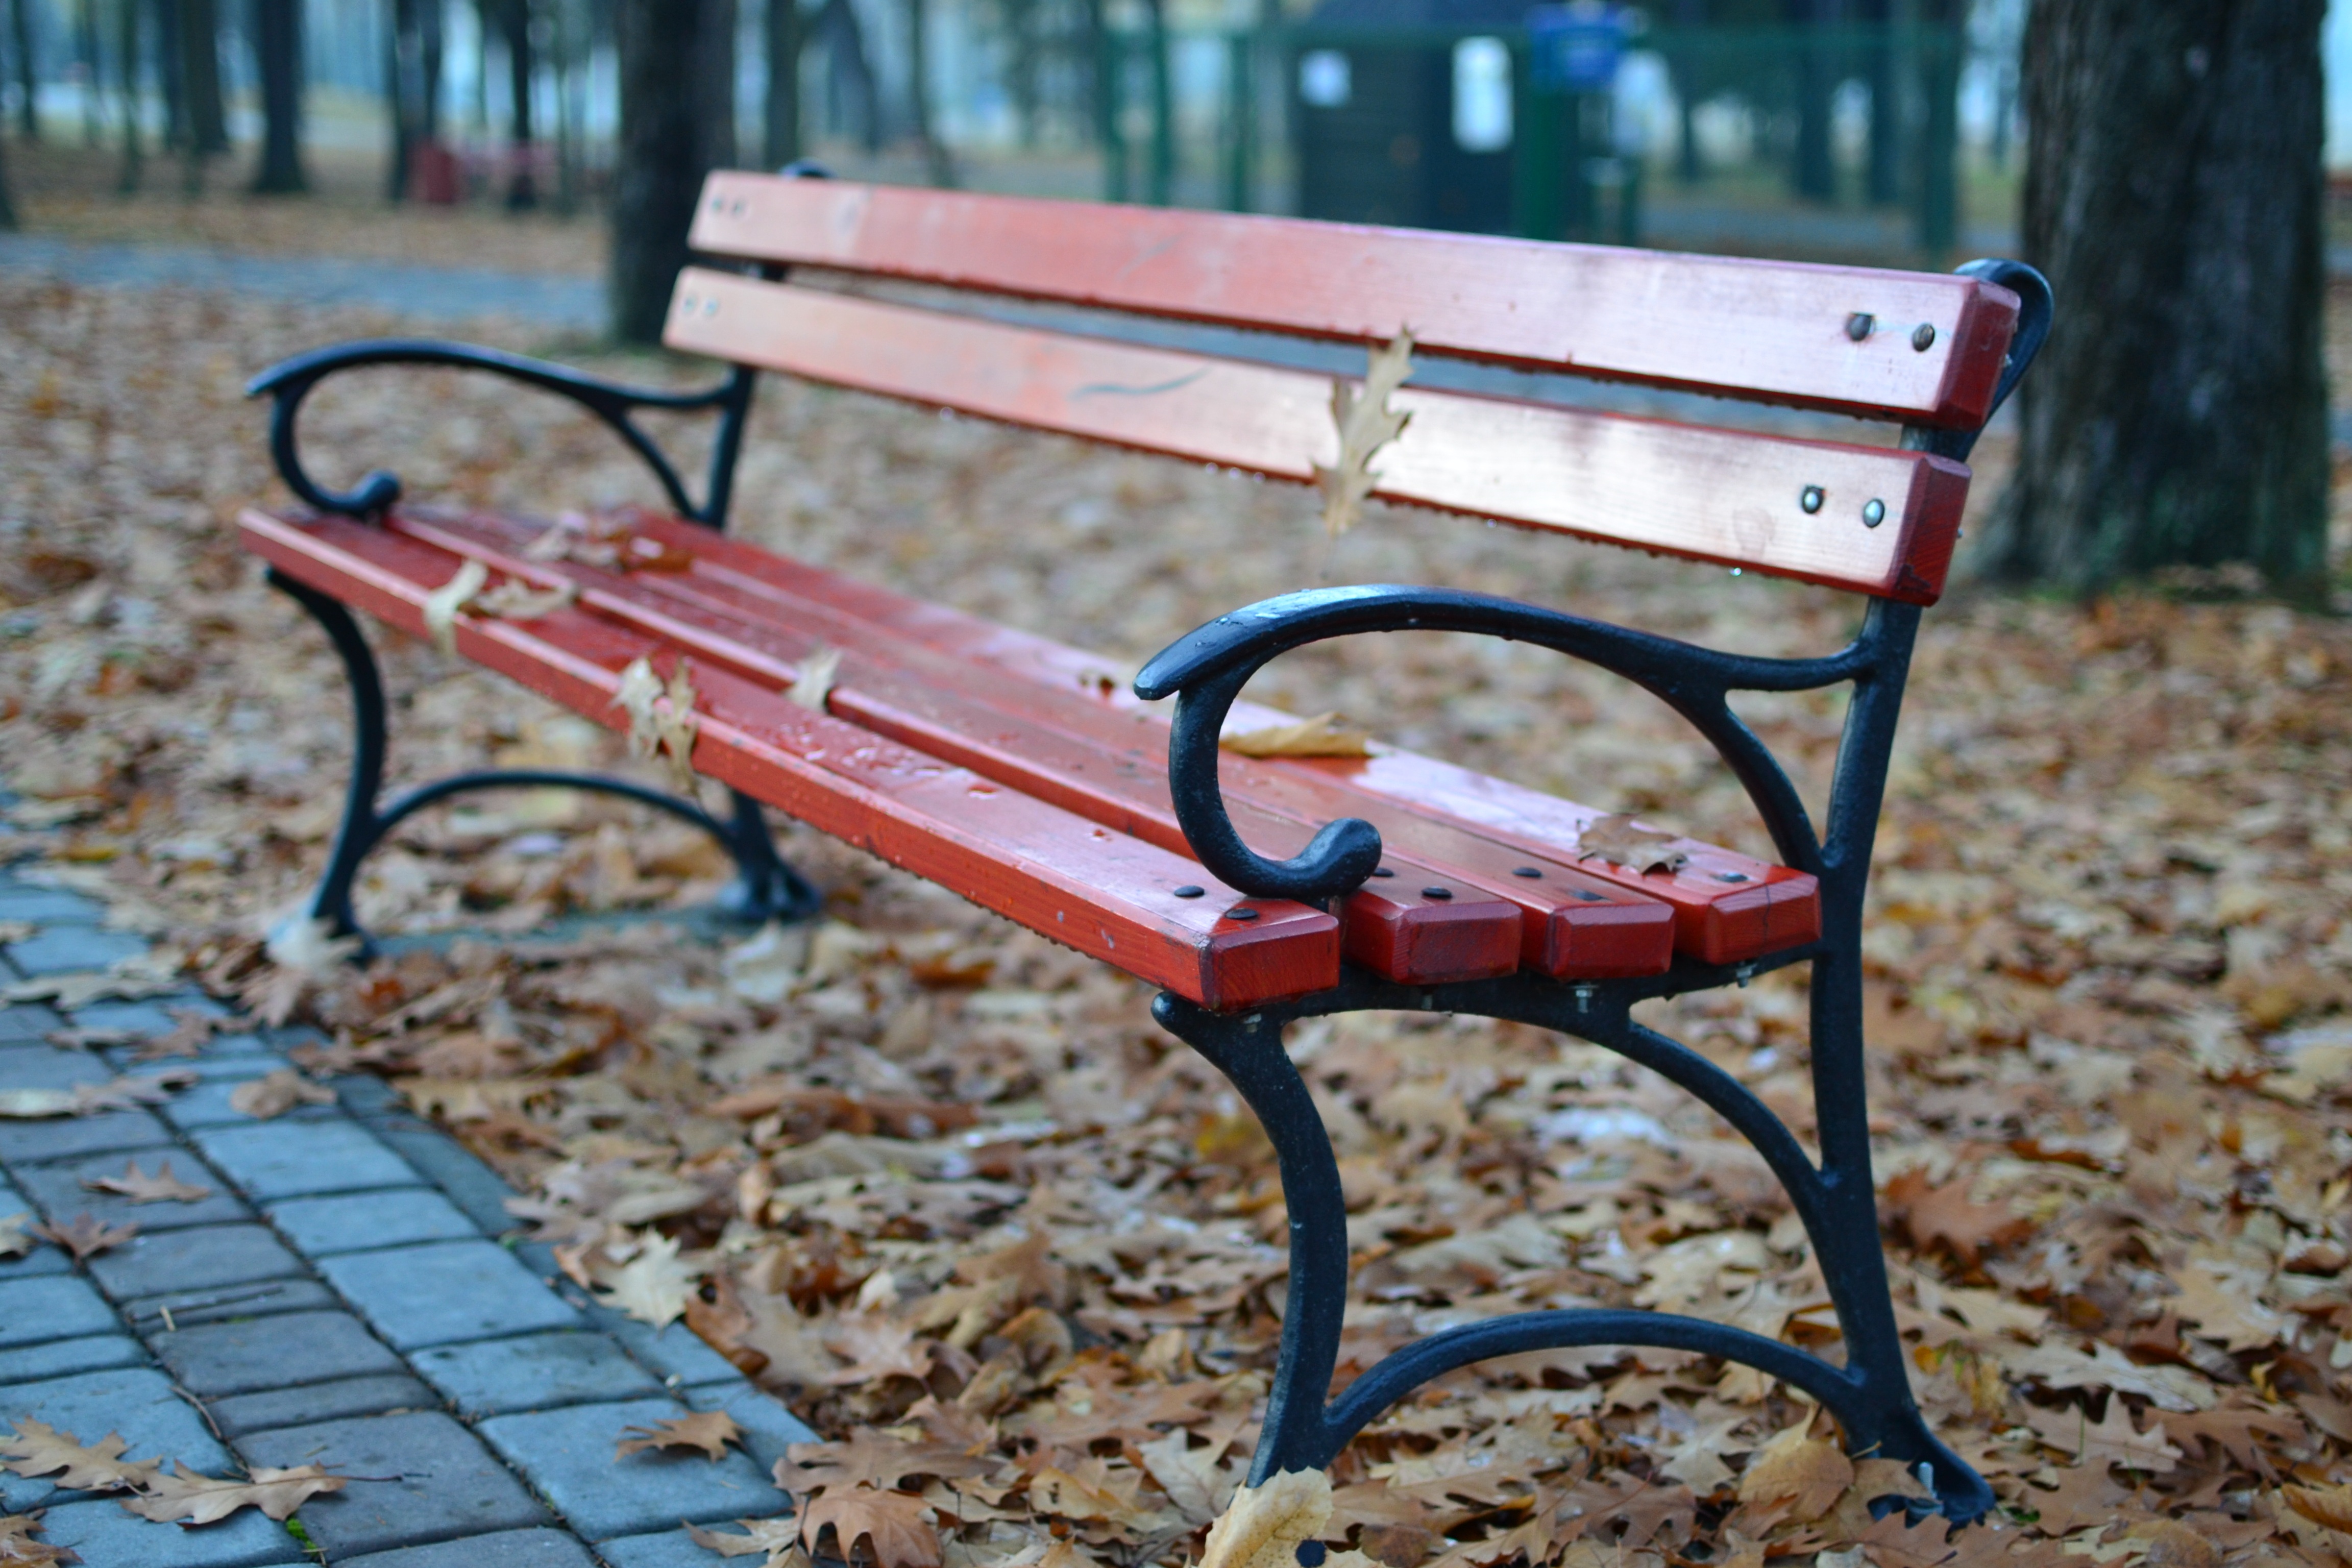
table, wood, bench, cart, chair, vehicle, autumn, park, rest, furniture, sit, relaxation, playground, benches, the path, melancholia, spacer, fresh air, reverie, outdoor play equipment